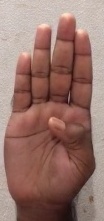
ASL sign: B